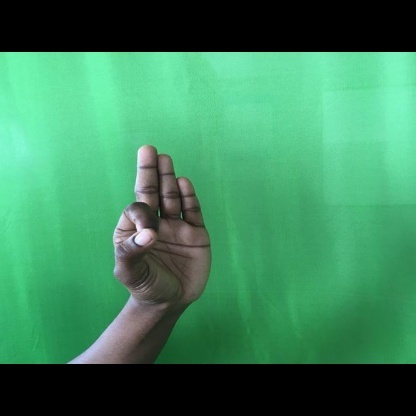
Mudra: Aralam